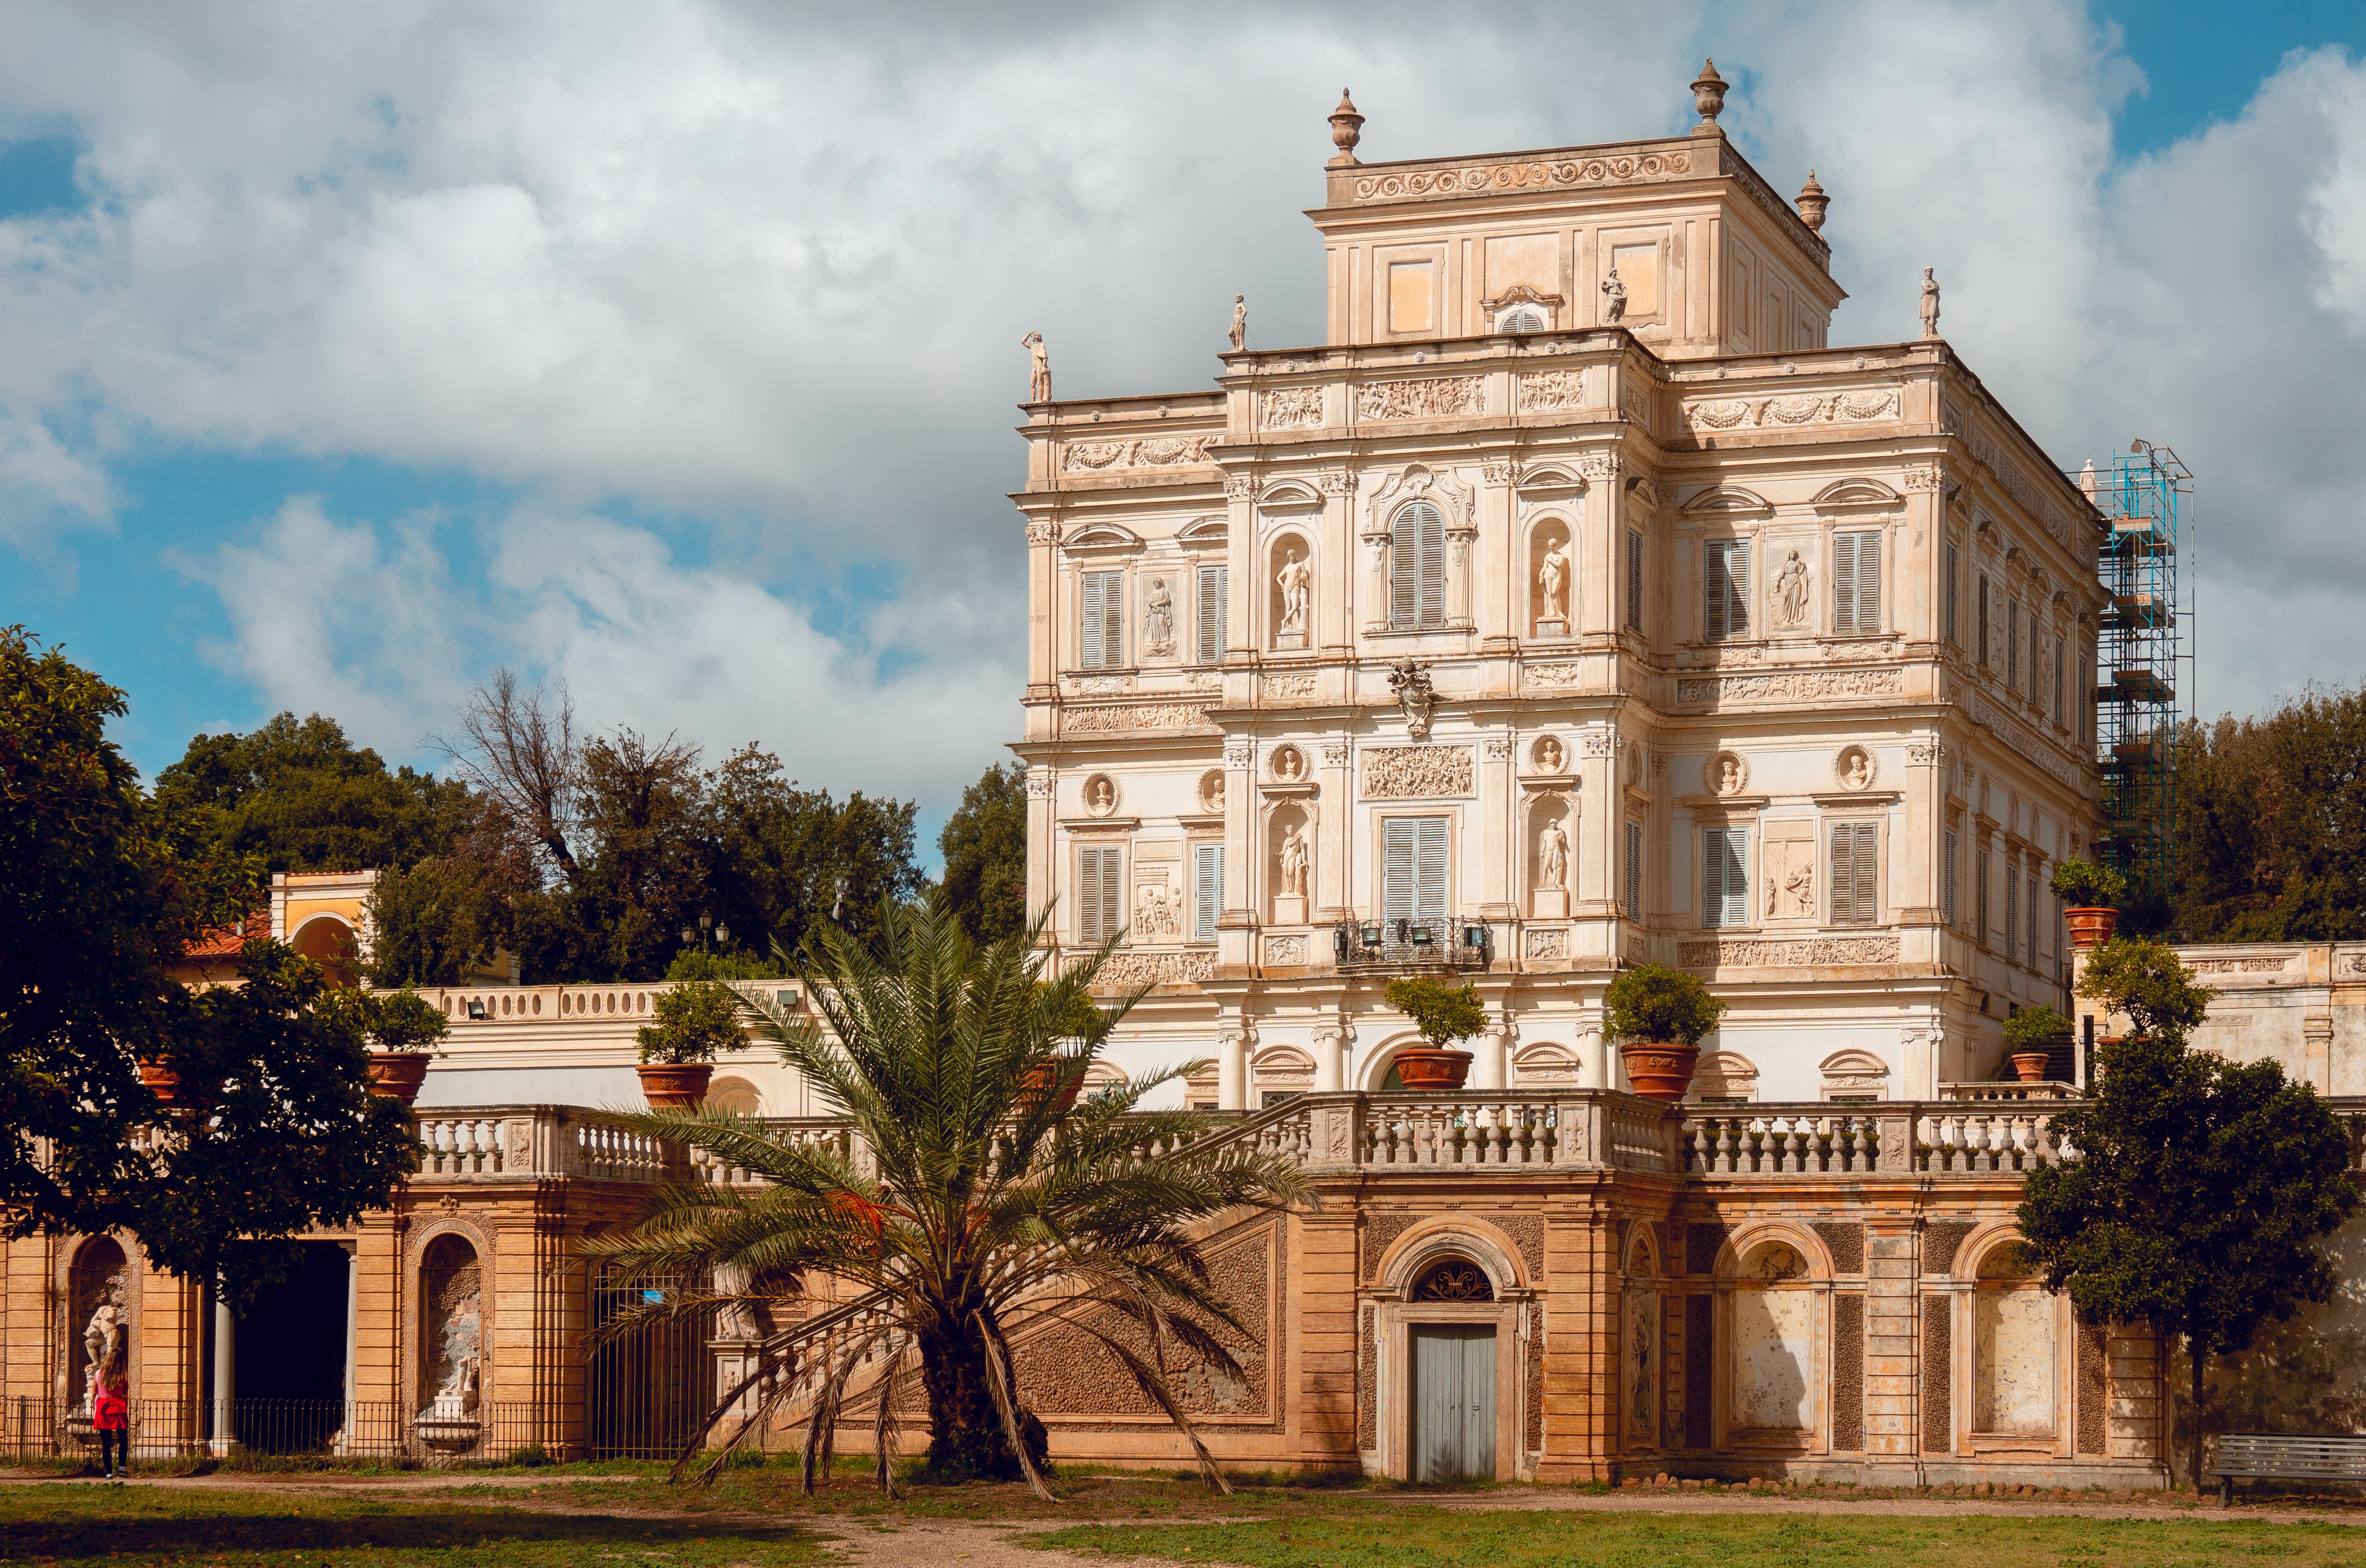
city, cloud, sky, plant, property, building, tree, architecture, window, facade, real estate, landmark, stately home, arch, official residence, manor house, medieval architecture, historic site, home, symmetry, palm tree, classical architecture, grass, mansion, convent, history, tourist attraction, estate, tourism, town square, hacienda, seat of local government, arecales, historic house, castle, house, cumulus, university, villa, landscape, mixed use